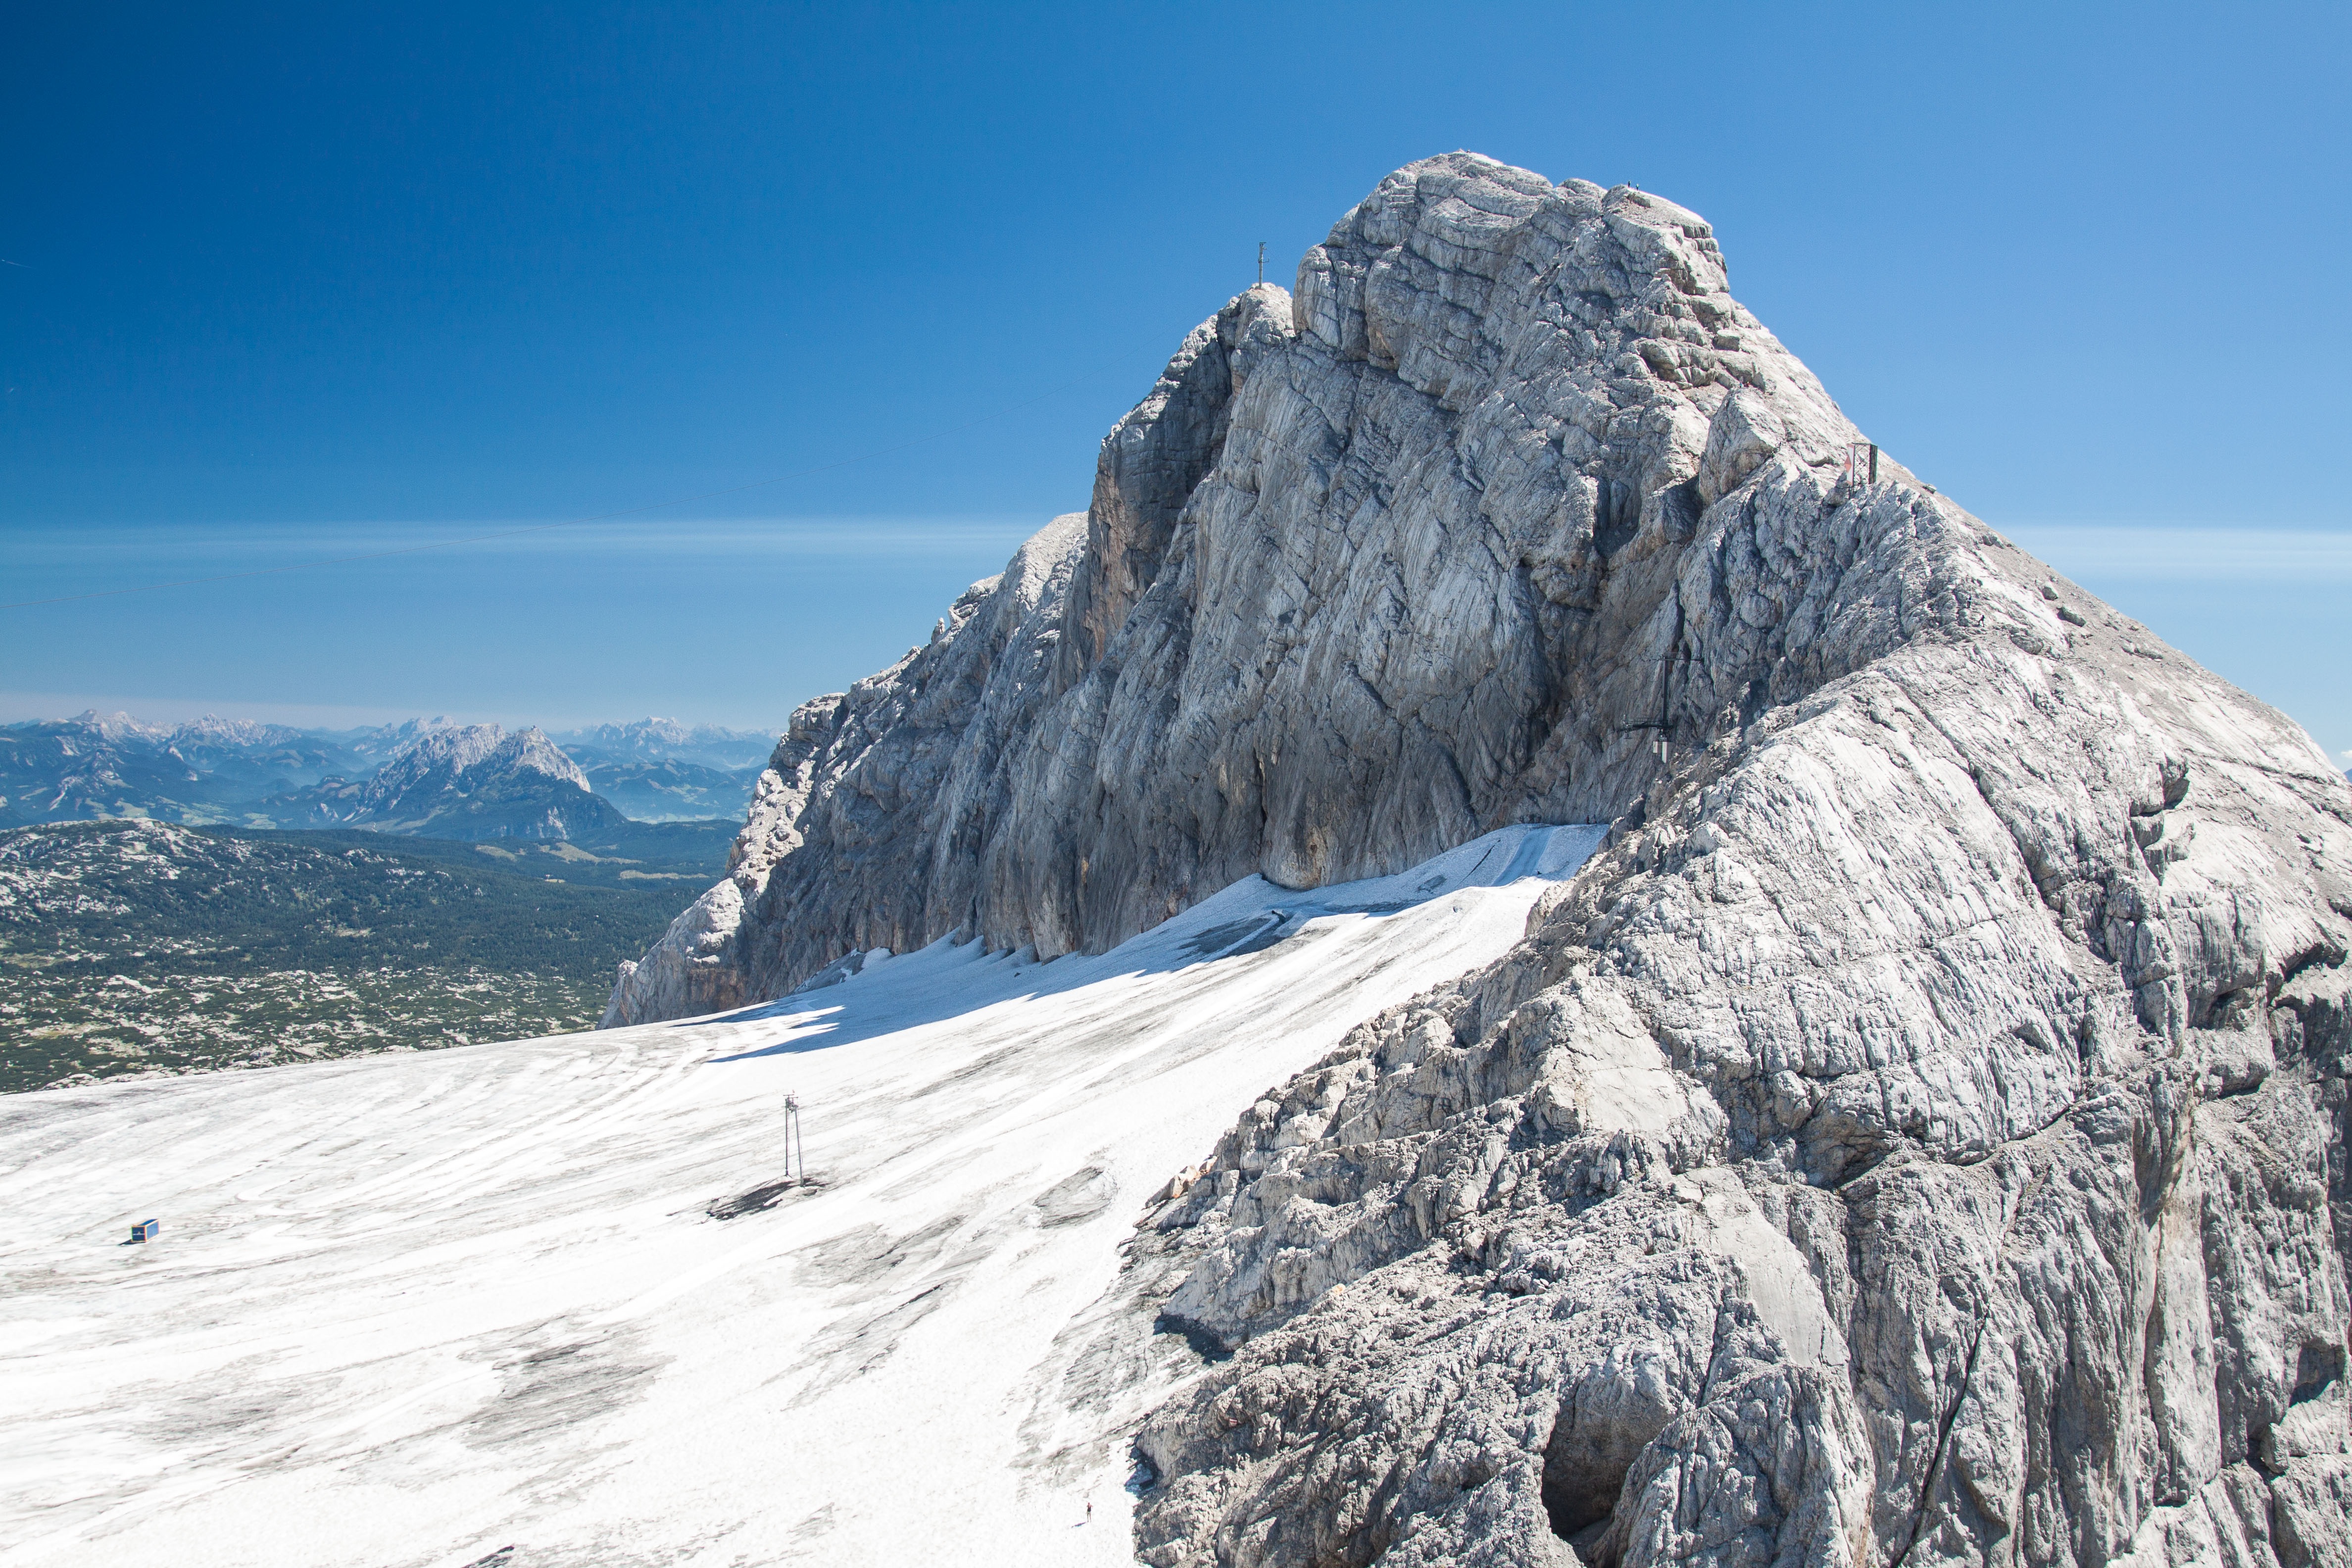
mountain, snow, winter, adventure, mountain range, glacier, alpine, terrain, ridge, summit, mountaineering, geology, sports, alps, plateau, fell, cirque, piste, dachstein, landform, ski touring, ramsau, ski mountaineering, geographical feature, mountainous landforms, geological phenomenon